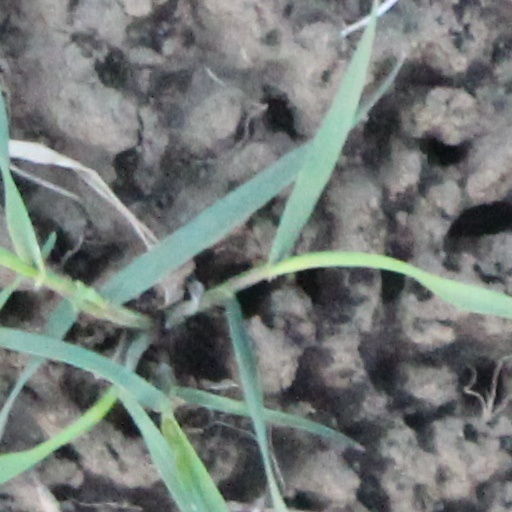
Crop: wheat